Amédée Joullin

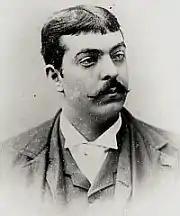
Amédée Joullin(before 1900)

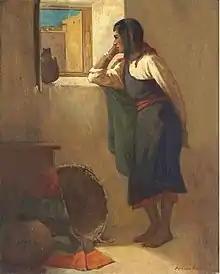
Navajo Woman with Basket and Olla

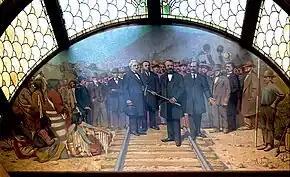
"Driving the Golden Spike", oil on canvas, 1903. Montana State Capitol, Helena, Montana. Commemorates the “golden spike” driven at Gold Creek, Montana in 1883

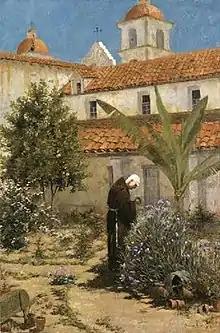
The Gardens at Mission Santa Barbara

Amédée Joullin (3 June 1862, in San Francisco – 3 February 1917, in San Francisco) was a French American painter whose work centered on the landscapes of California and on Native Americans.